Ryan Gomes

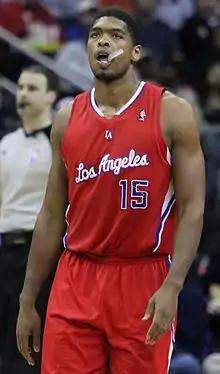
Gomes with the Clippers

Ryan Anthony Gomes (born September 1, 1982) is an American college basketball coach and former professional player who is currently an assistant coach for the Providence Friars. He was named a First Team All-American power forward at Providence College before being selected with the 50th overall pick in the 2005 NBA draft by the Boston Celtics.